Outline of ancient Greece

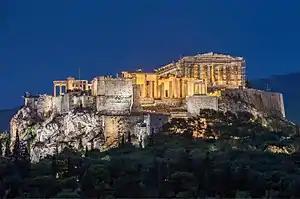
The Acropolis of Athens

The following outline is provided as an overview of and topical guide to ancient Greece: